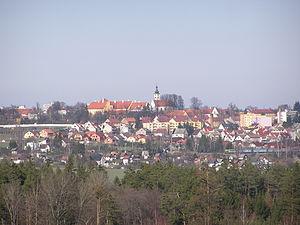
Borovany est une ville du district de České Budějovice, dans la région de Bohême-du-Sud, en République tchèque. Sa population s'élevait à 4 165 habitants en 2020.